Politics of Denmark

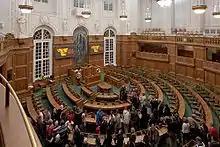
The Folketing chamber inside Christiansborg Palace.

According to section 14 of the constitution, the king sets the number of ministers and the distribution of cases between them. The monarch formally appoints and dismisses ministers, including the Prime Minister. That means that the number of cabinet positions and the organisation of the state administration into ministries are not set by law, but subject to change without notice. A coalition of many parties usually means a large cabinet and many ministries, while a small coalition or the rare one-party-government means fewer, larger ministries.